Robin Long

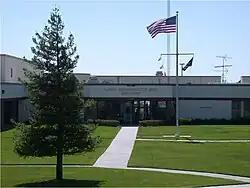
Naval Consolidated Brig, Miramar, where Long served his sentence

He was court-martialed at Fort Carson, Colorado in August 2008. At the trial, Long pleaded guilty to desertion and was given a sentence of 15 months in prison, reduction in rank to E-1 private, and a dishonorable discharge.